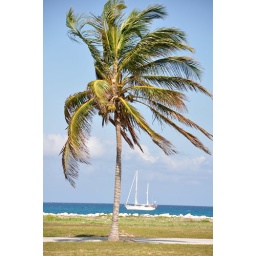
palm tree with a sail boat in the back